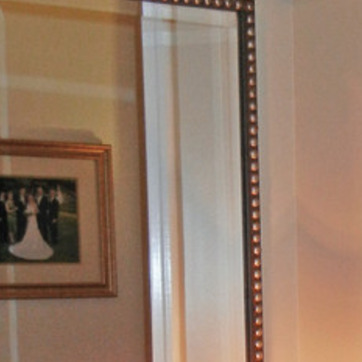
Material: mirror